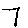
Label: 7